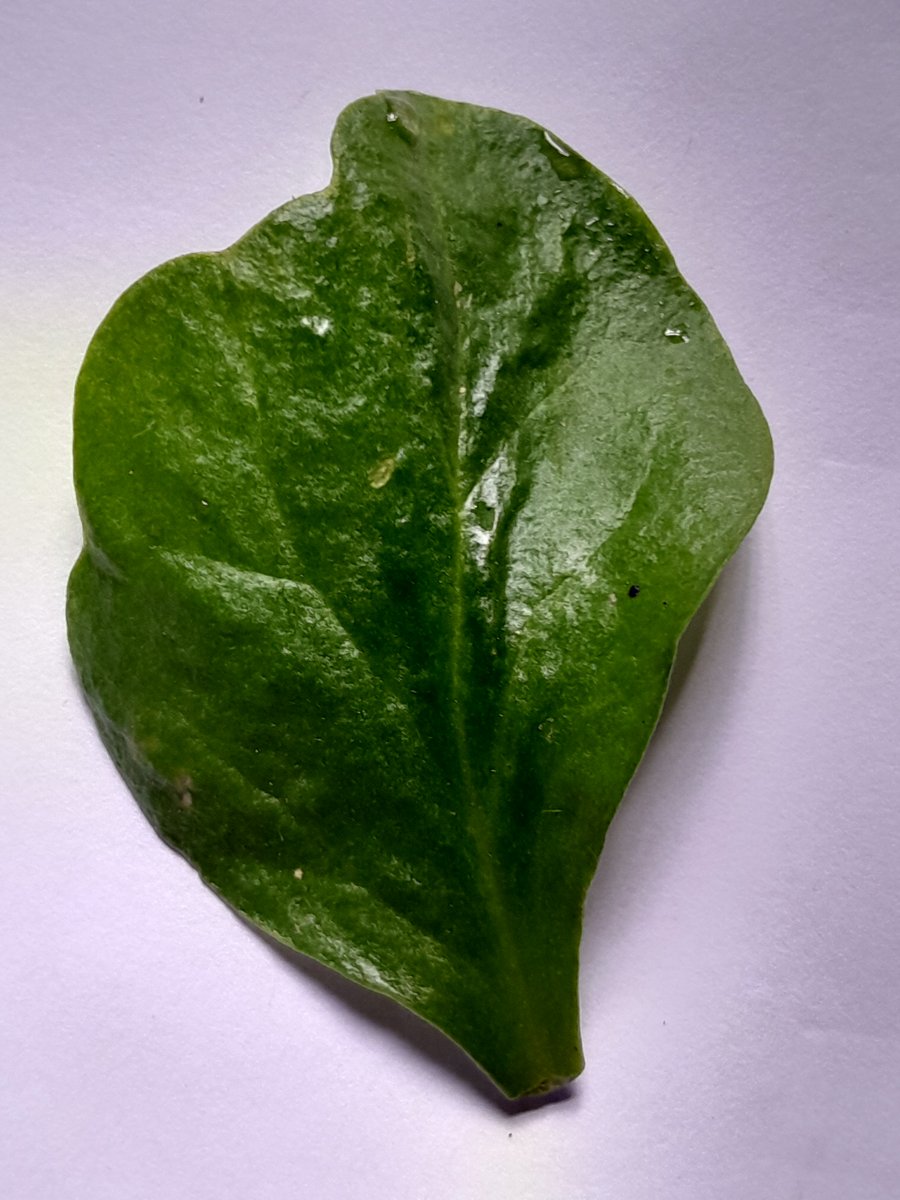
Label: Pest-Damage